The Strawberry Roan

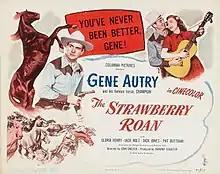
Theatrical release poster

The Strawberry Roan is a 1948 American western drama film directed by John English and starring Gene Autry, Gloria Henry and Jack Holt. It was distributed by Columbia Pictures. It was the first of two Autry Columbia films shot in Cinecolor, it was followed by "The Big Sombrero".